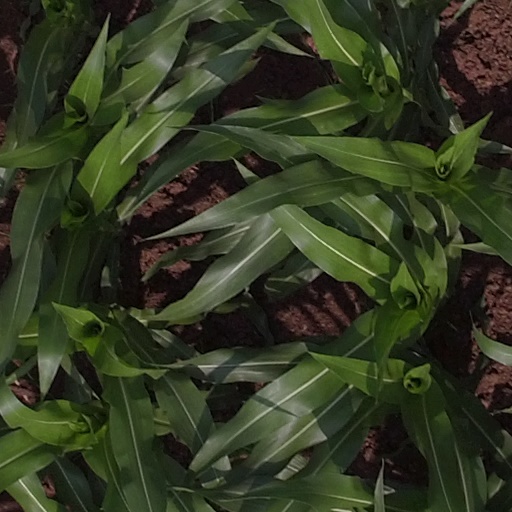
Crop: maize; corn